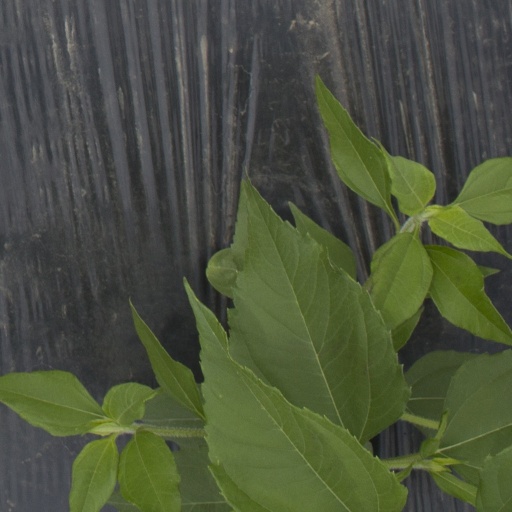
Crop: Jerusalem artichoke